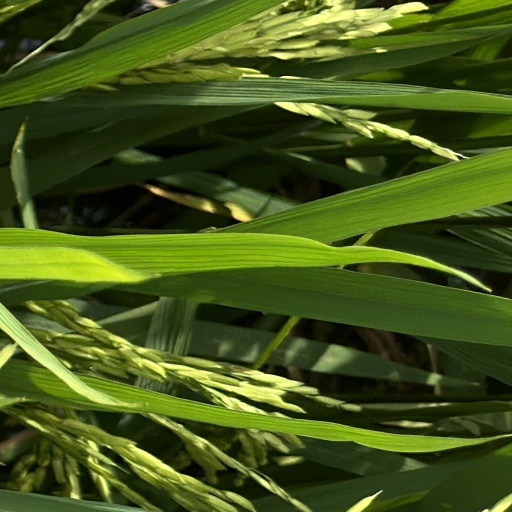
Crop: rice